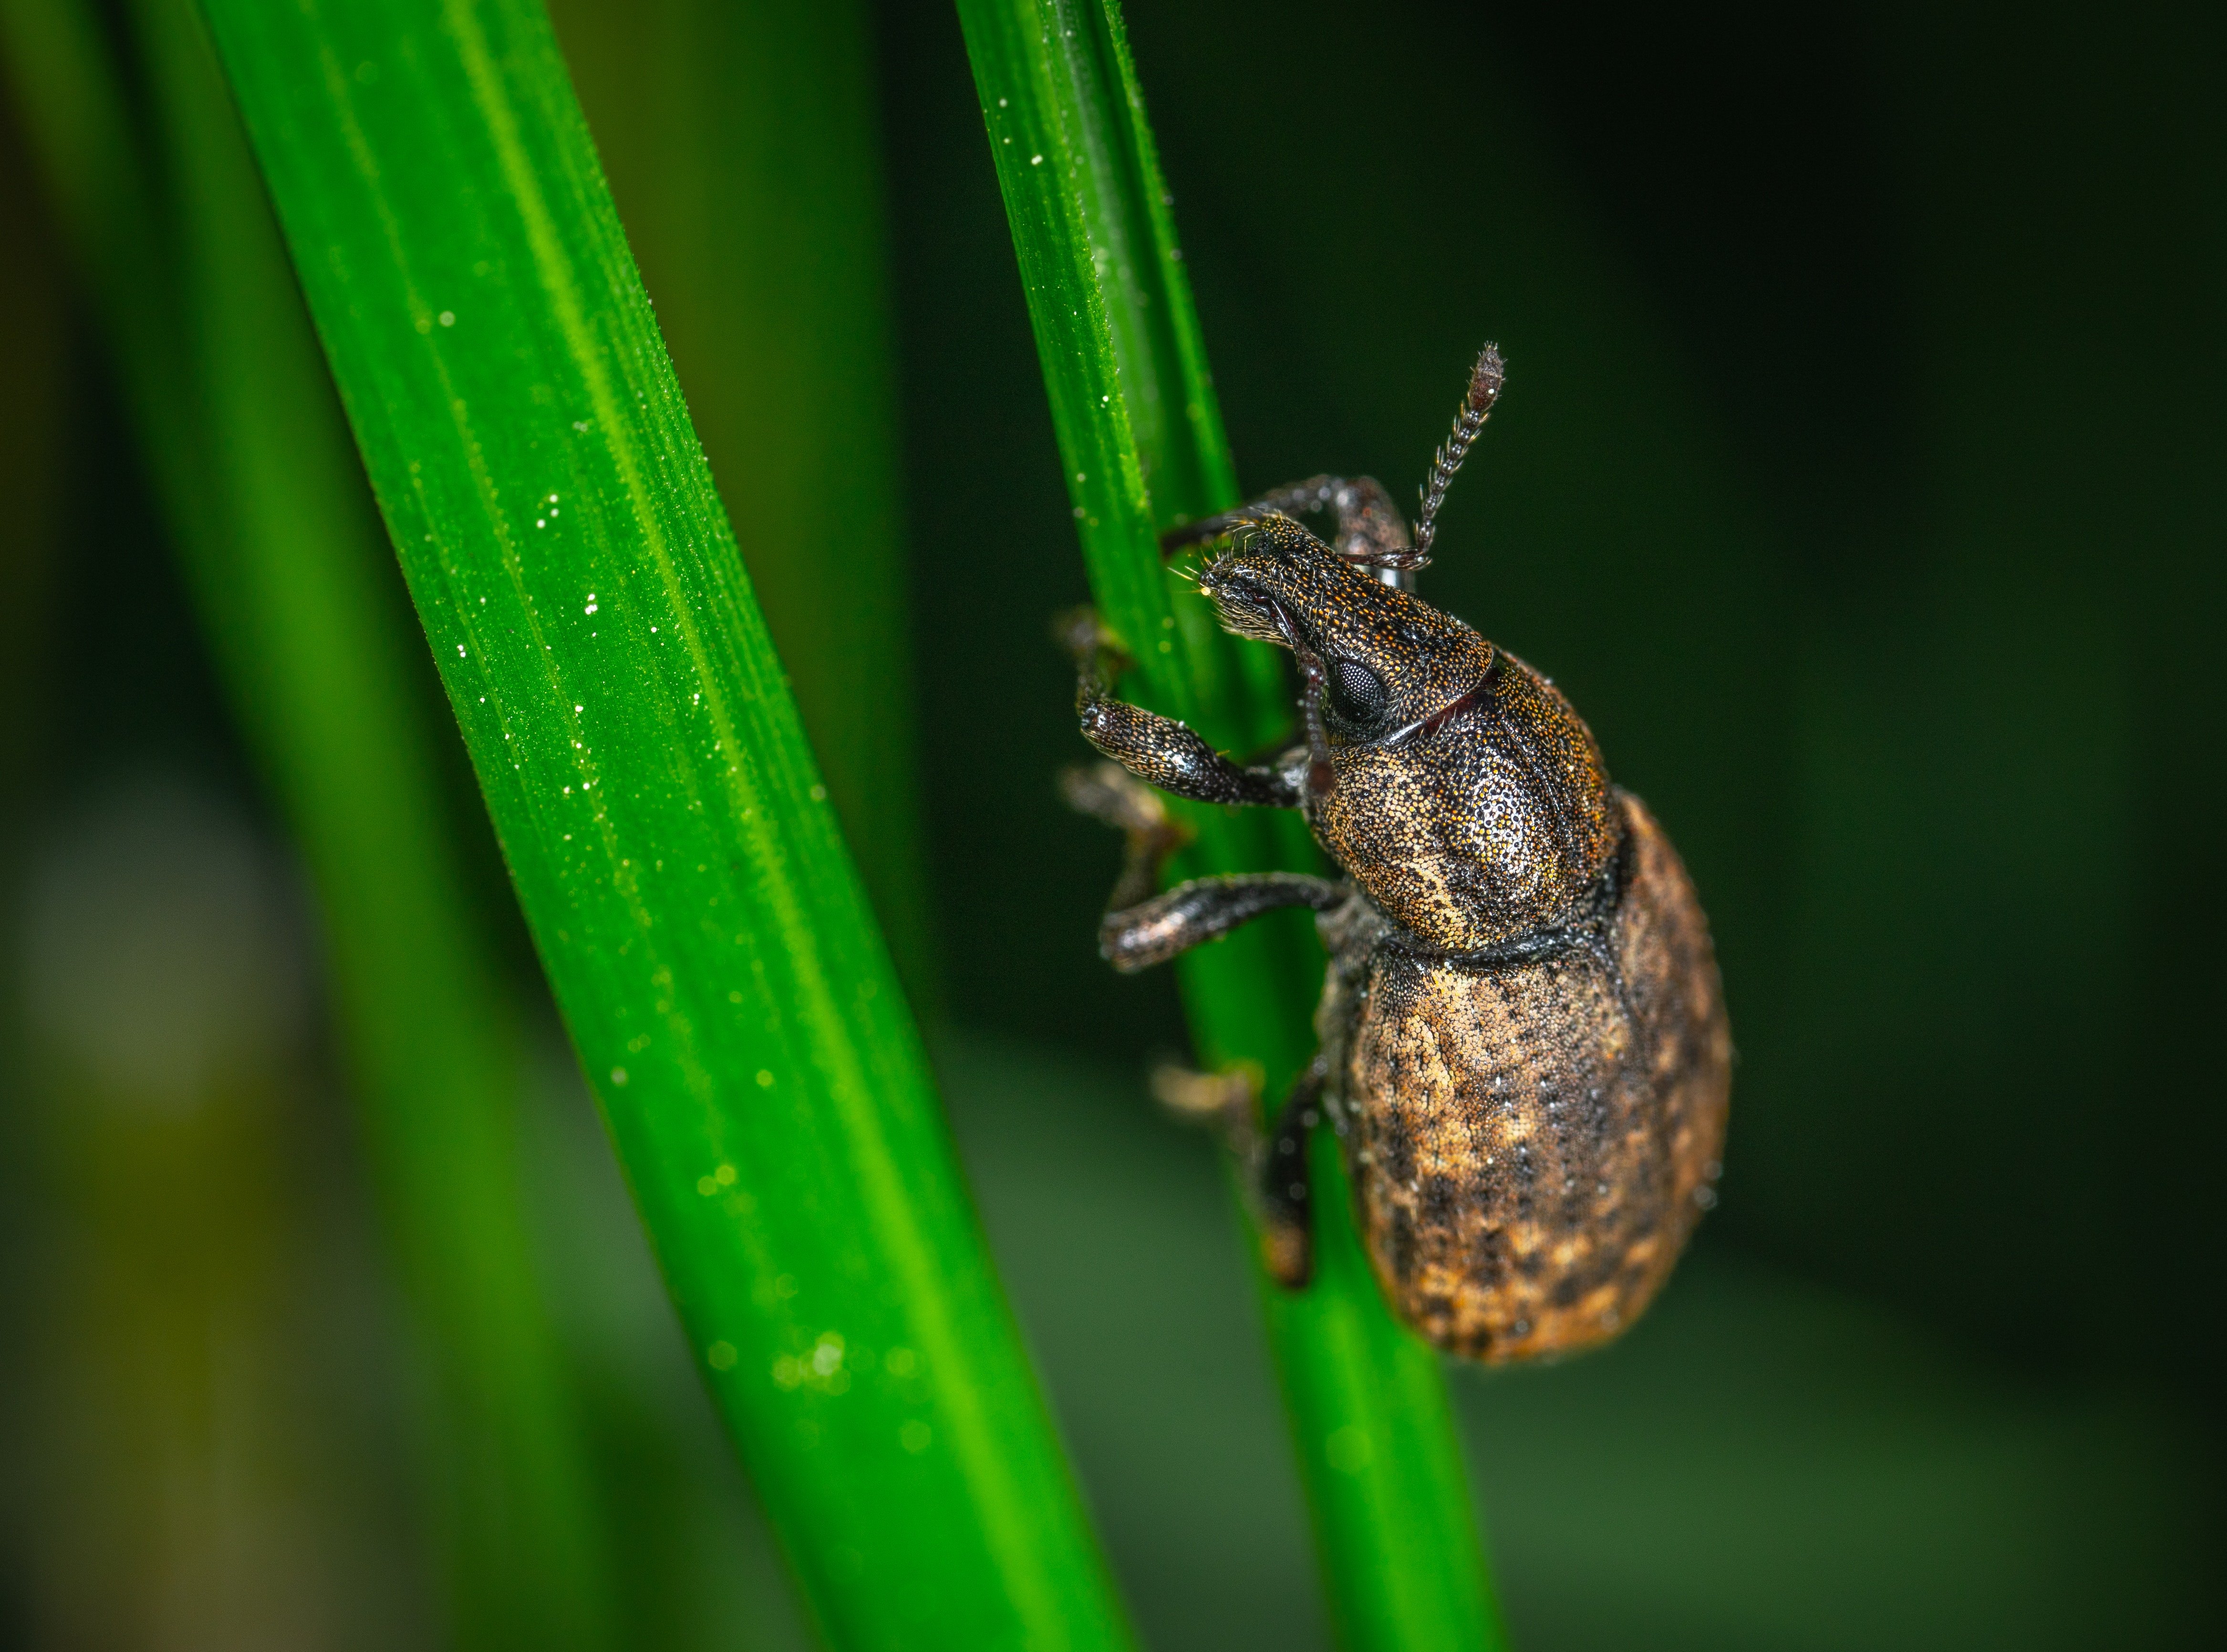
insect, invertebrate, macro photography, weevil, beetle, close up, organism, wildlife, bug, photography, arthropod, plant, plant stem, parasite, pest